Porsche in motorsport

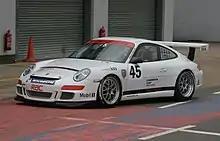
Porsche Carrera Cup 997 cup car at Silverstone in 2008

In the 2023–24 Formula E World Championship, Porsche has retained their driver lineup of Wehrlein and Félix da Costa. The team also signed André Lotterer as a reserve driver. Porsche began strongly once again, scoring pole for the season-opener and securing the first win of the season at the Mexico City ePrix. The maiden Misano ePrix proved to be a double-edged sword for Porsche, with Wehrlein after crashing into Jean-Éric Vergne in race 1 profited from an energy miscalculation by Oliver Rowland and the Nissan team to inherit victory on the last lap. Following a scrappy Berlin weekend, one in which Wehrlein came to blows multiple times with reigning champion Jake Dennis, the German finished second at Shanghai, losing the lead on the final lap to Mitch Evans but keeping second against Nick Cassidy with an aggressive defense that led to contact between the two cars. Wehrlein gained points against championship leader Cassidy with two top ten finishes at Portland, going into the final 2 round at London with a 12-point deficit to the Kiwi. On Race 1, Wehrlein battled Evans to win the race, thus gaining the championship lead. On Race 2, Wehrlein kept himself between the two Jaguars of Evans and Cassidy for the majority of the race. When Cassidy retired following a puncture and Evans missed his second attack mode activation, Wehrlein finished second, clinching the title six points ahead of Evans. The team finished both Teams' Championship and Manufacturers' Trophy in second place with 7 races wins, with 3 for Wehrlein and 4 for Félix da Costa.